History of Tristan da Cunha

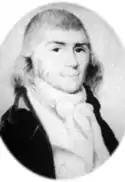
Jonathan Lambert

During this time American whalers frequented the neighboring waters, and in December 1810 an American named Jonathan Lambert "late of Salem, mariner and citizen thereof," along with an Italian named Thomas Currie (anglicized version) and another named Williams, made Tristan their home, establishing the first permanent settlement on the island. Lambert declared himself sovereign and sole possessor of the group (which he renamed Islands of Refreshment) "grounding my right and claim on the rational and sure ground of absolute occupancy". Lambert's sovereignty was short lived, as he and Williams were drowned while out fishing in May 1812. Currie was joined, however, by two other men and they began to cultivate vegetables, wheat and oats, and breed pigs.